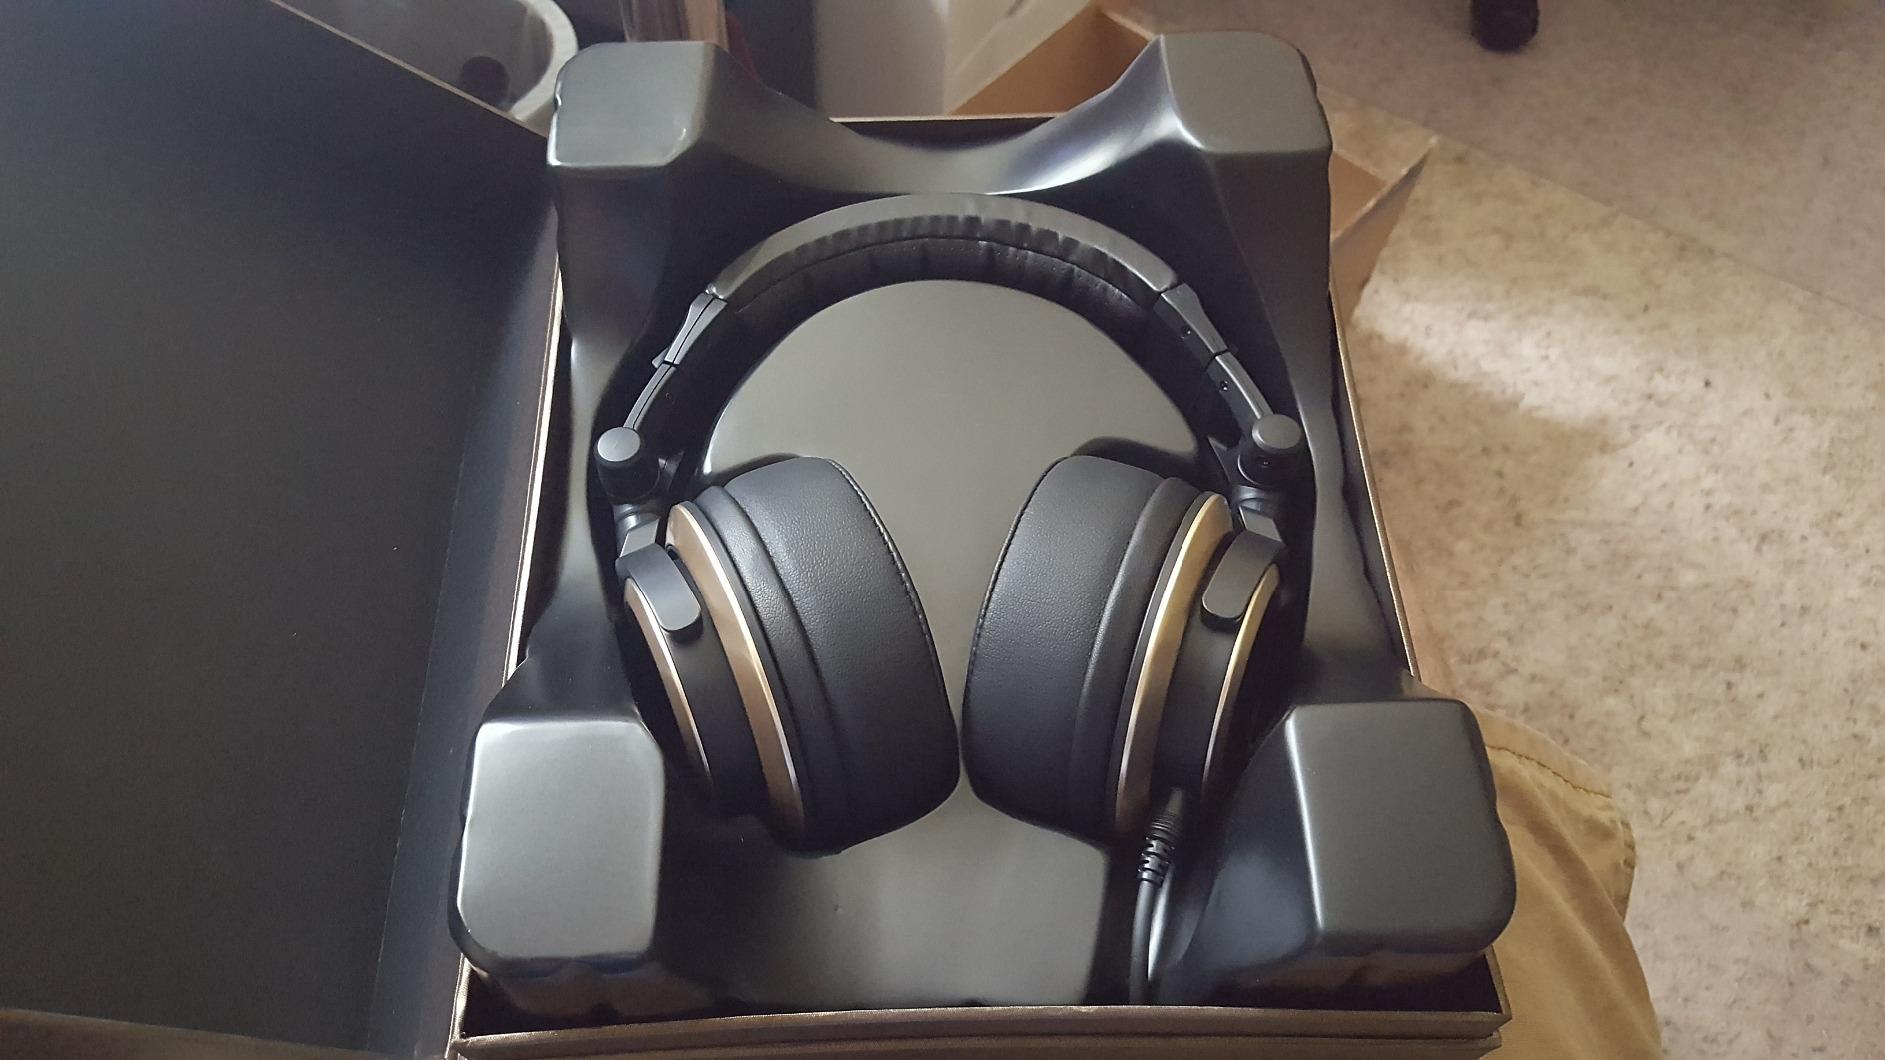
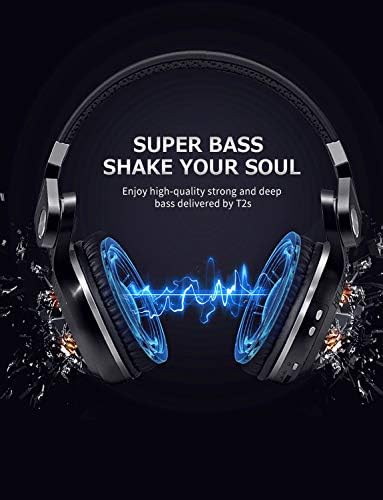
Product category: headphones
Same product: no